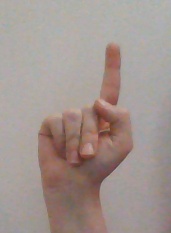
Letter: bb